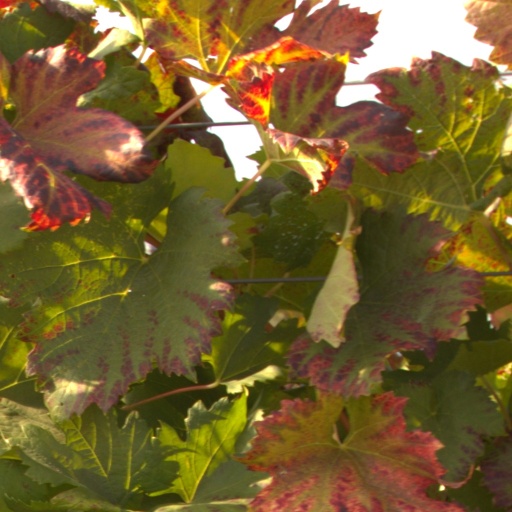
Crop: grape